Maków Beskids

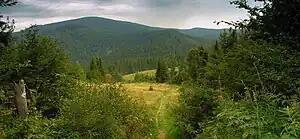
Maków Beskids

The Maków Beskids is a mountain range in south-central Poland, part of the Western Beskids within the Outer Western Carpathians.